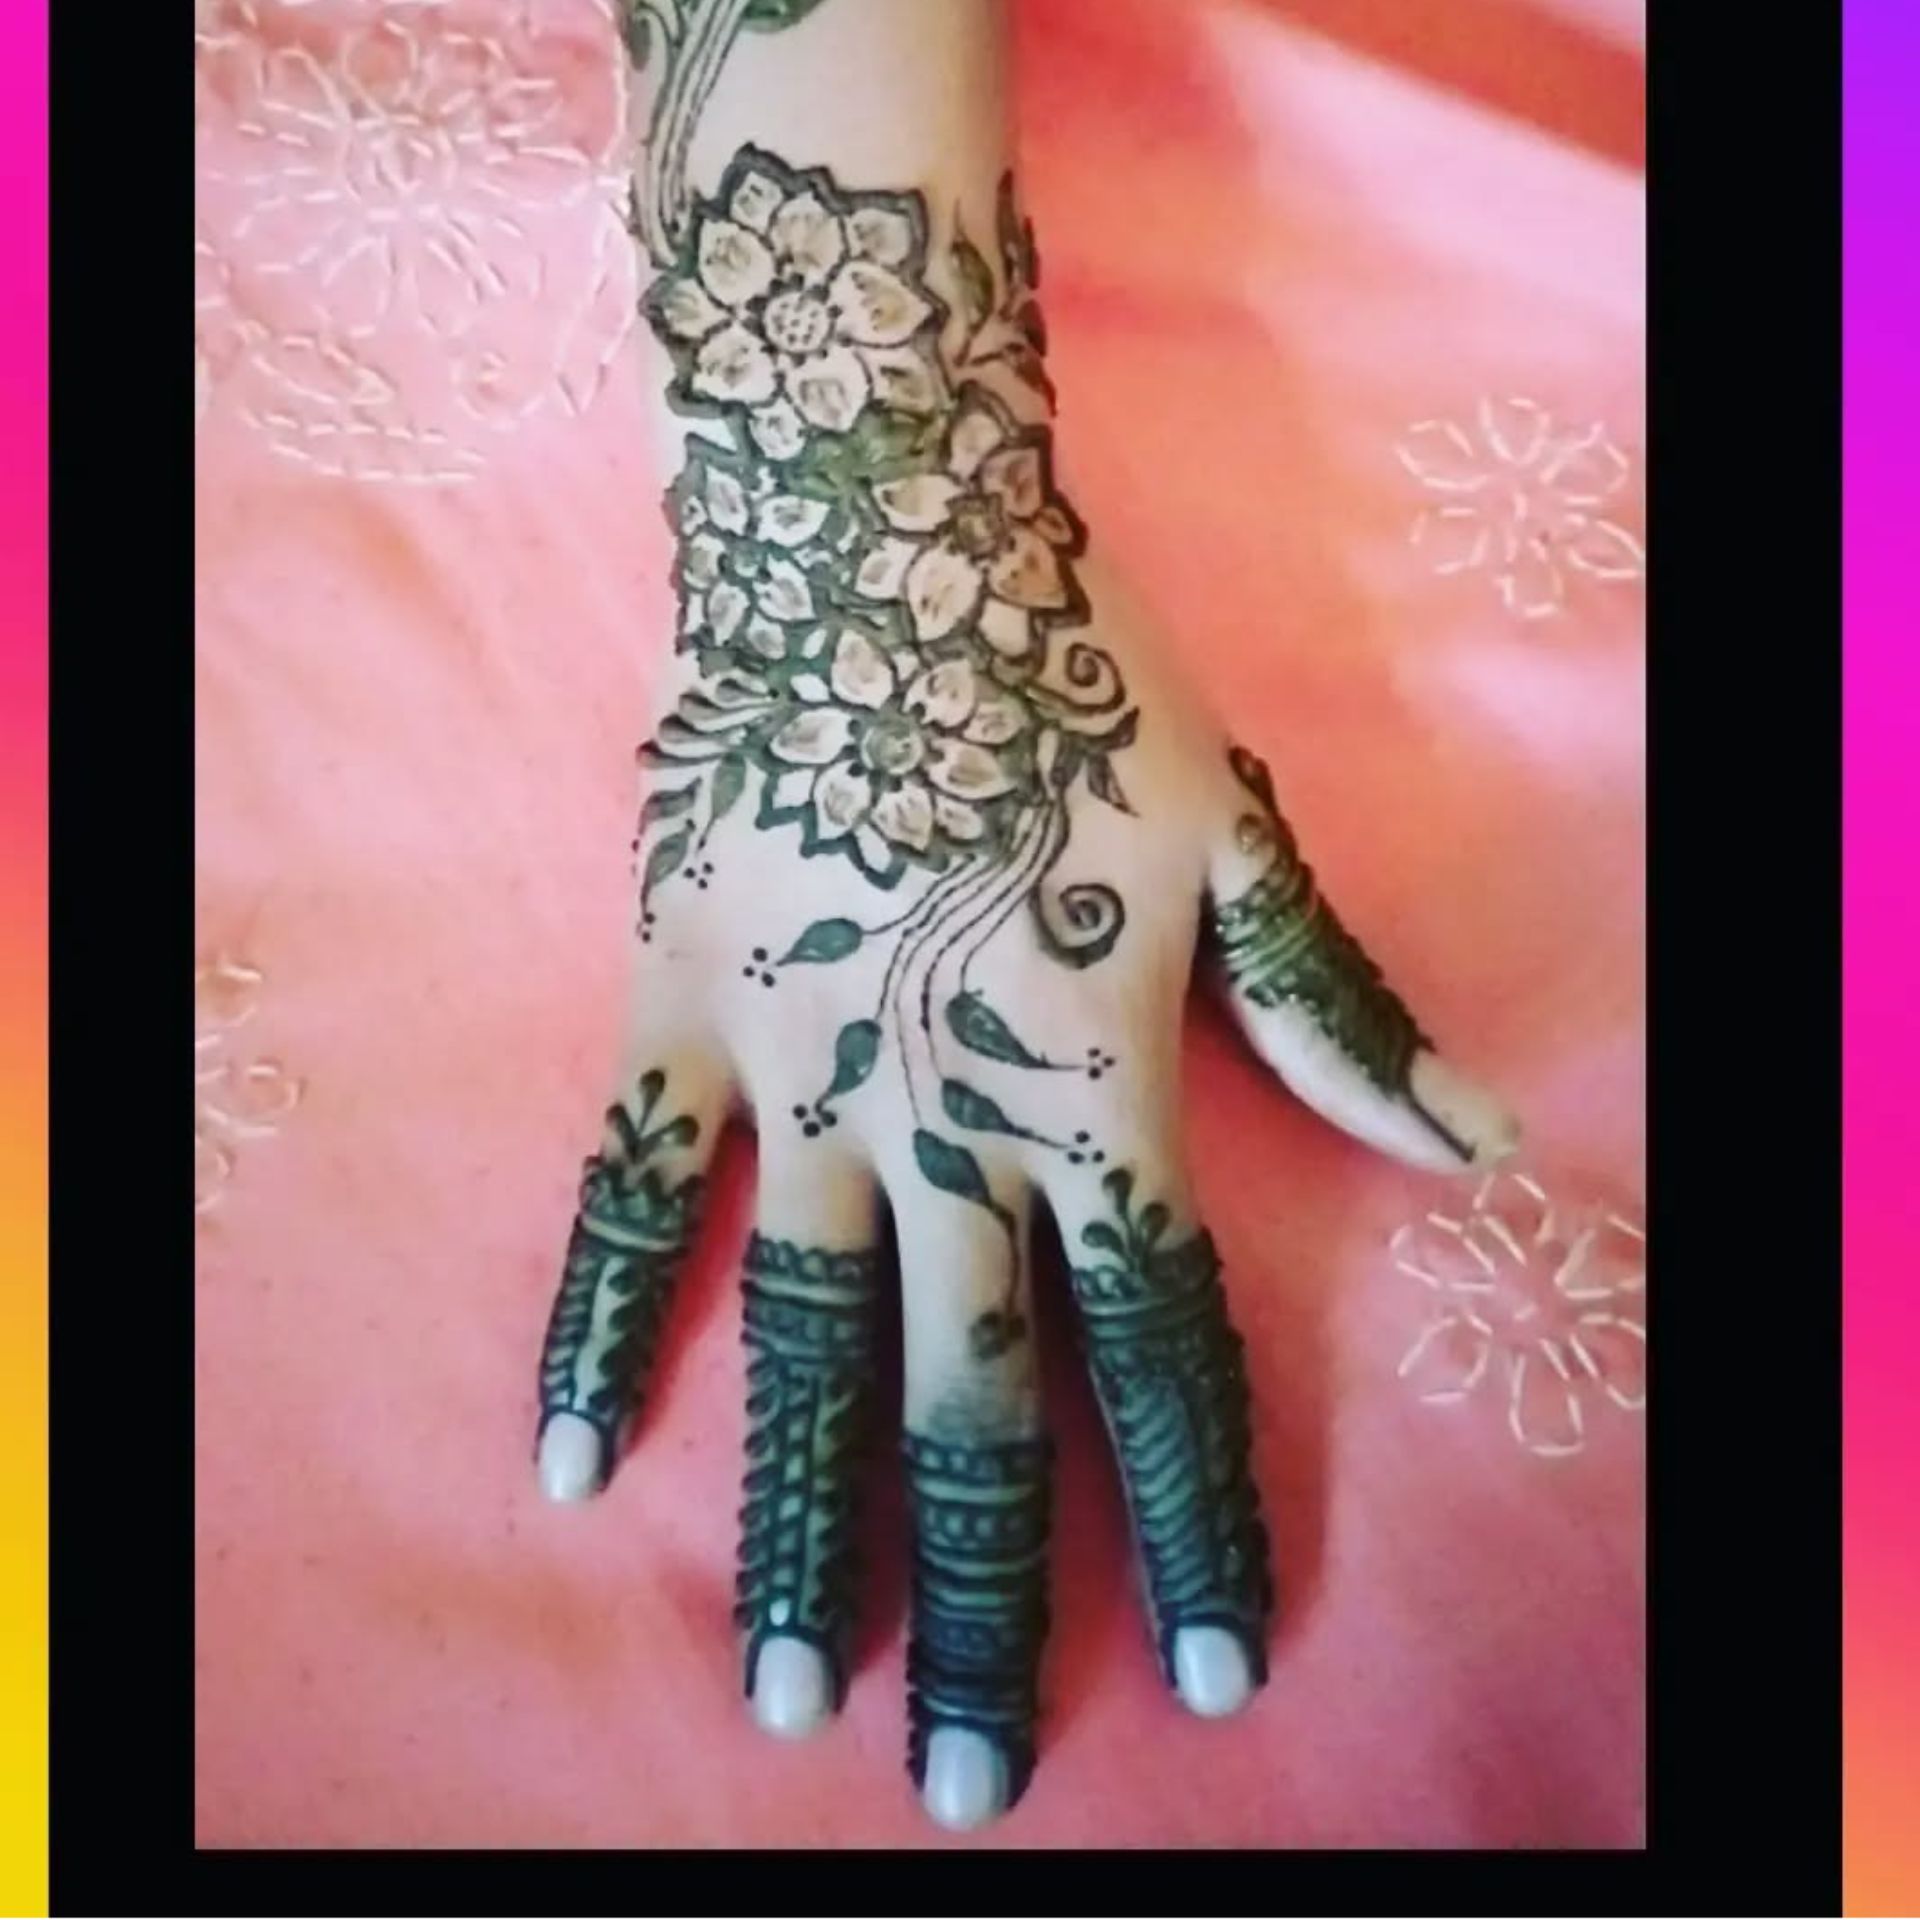
HennaArt, mehndi, hand, finger, nail, wrist, thumb, henna, temporary tattoo, nail care, motif, flesh, design, foot, tattoo